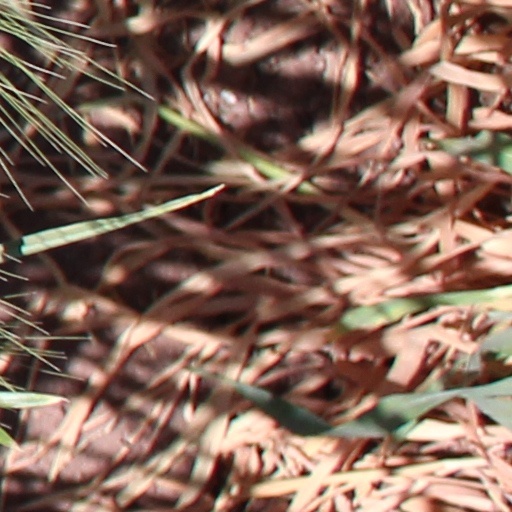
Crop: wheat